Belisario Domínguez Medal of Honor

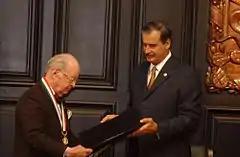
Carlos Canseco González is awarded the Belisario Domínguez Medal by President Vicente Fox

The Belisario Domínguez Medal of Honor is the highest award bestowed by the Mexican Senate.